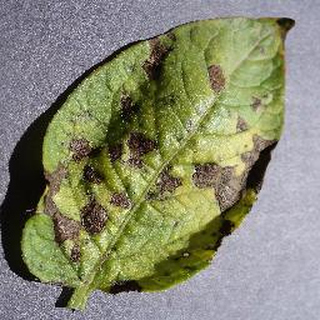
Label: potato_early_blight